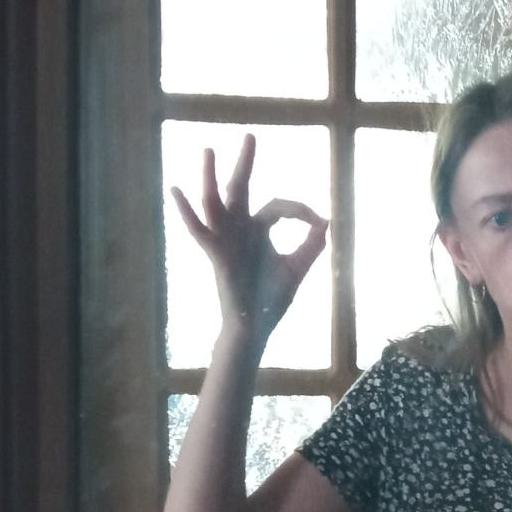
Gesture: ok